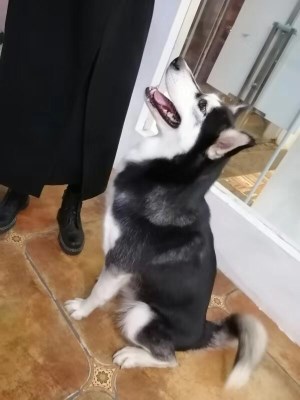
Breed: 1160-n000003-Siberian_husky